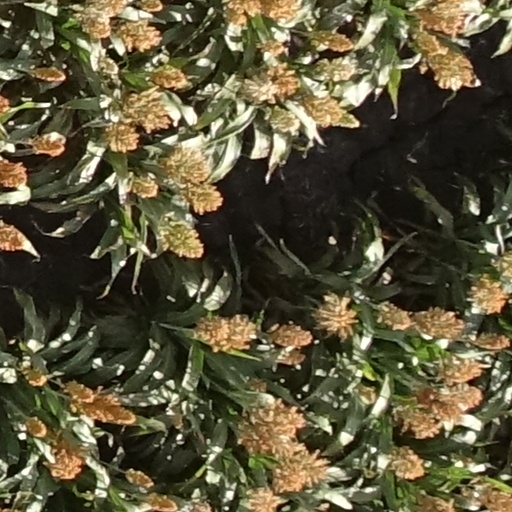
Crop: sorghum